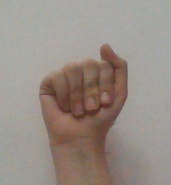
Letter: saad